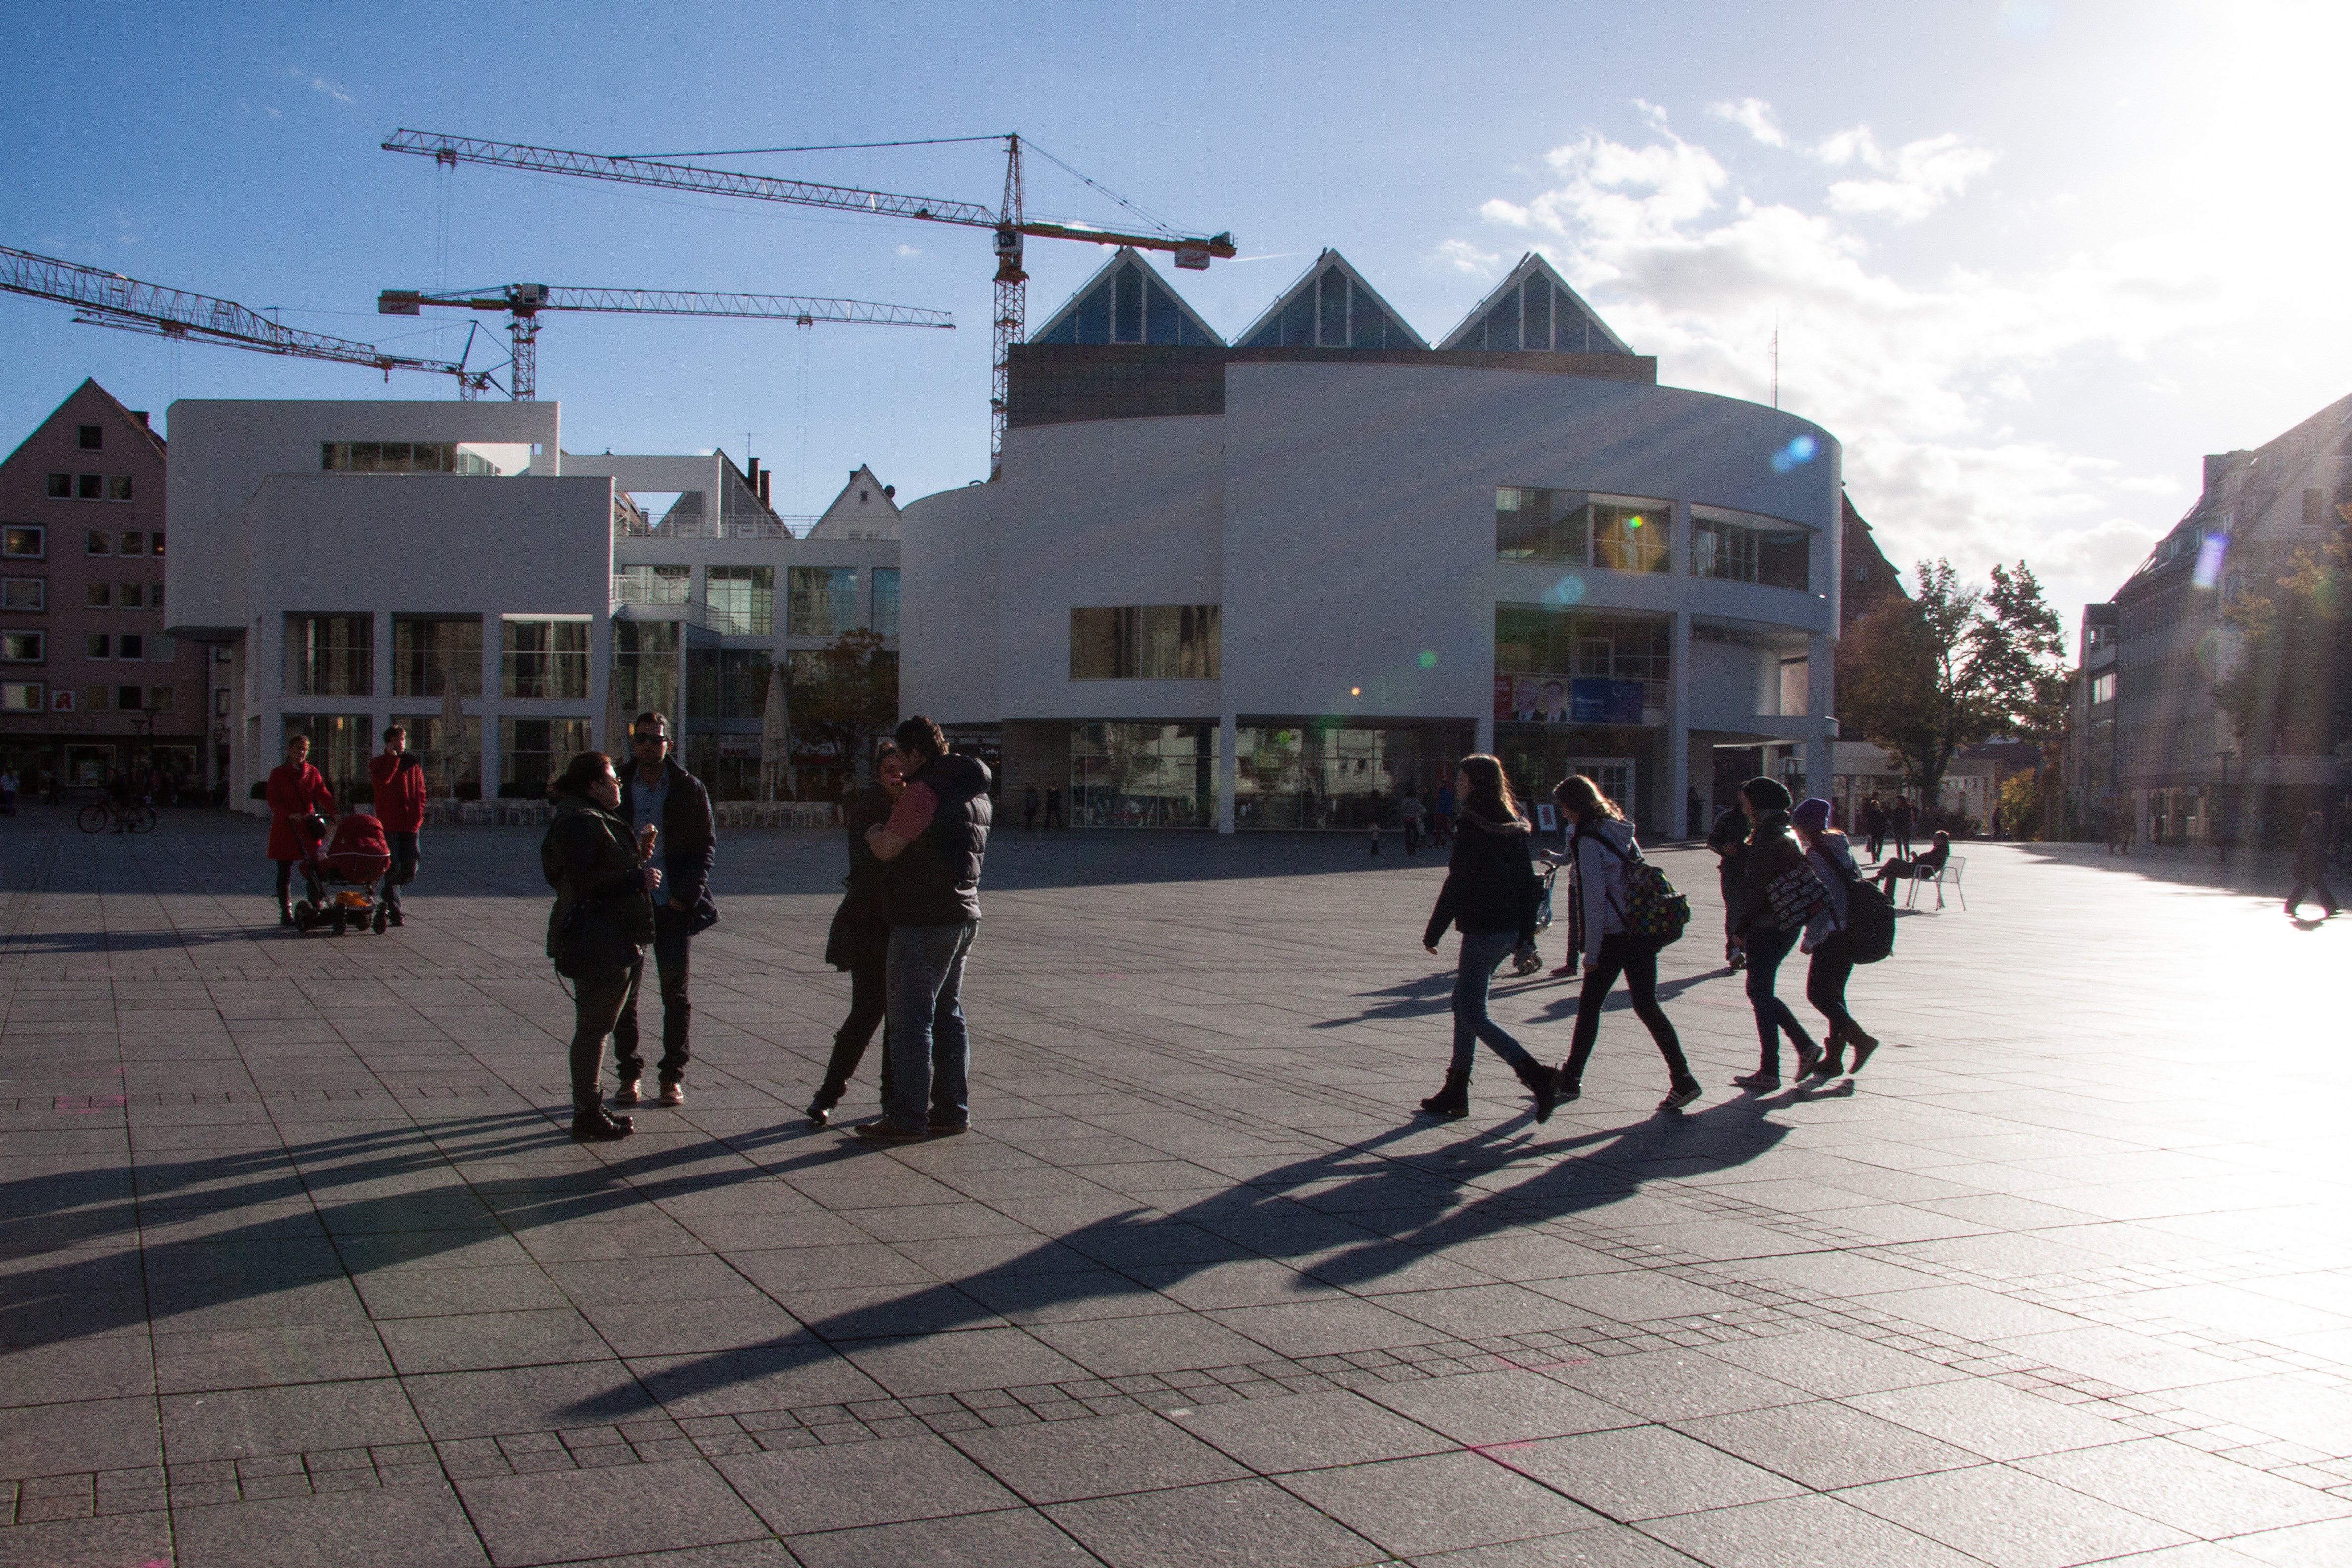
pedestrian, sky, boardwalk, town, walkway, architect, blue, tourism, modern, patch, clouds, lovers, town square, cranes, crane, ulm, back light, tours, cathedral square, pupils, drop shadow, richard meier, construction activity, meier building, star architect, parents with prams